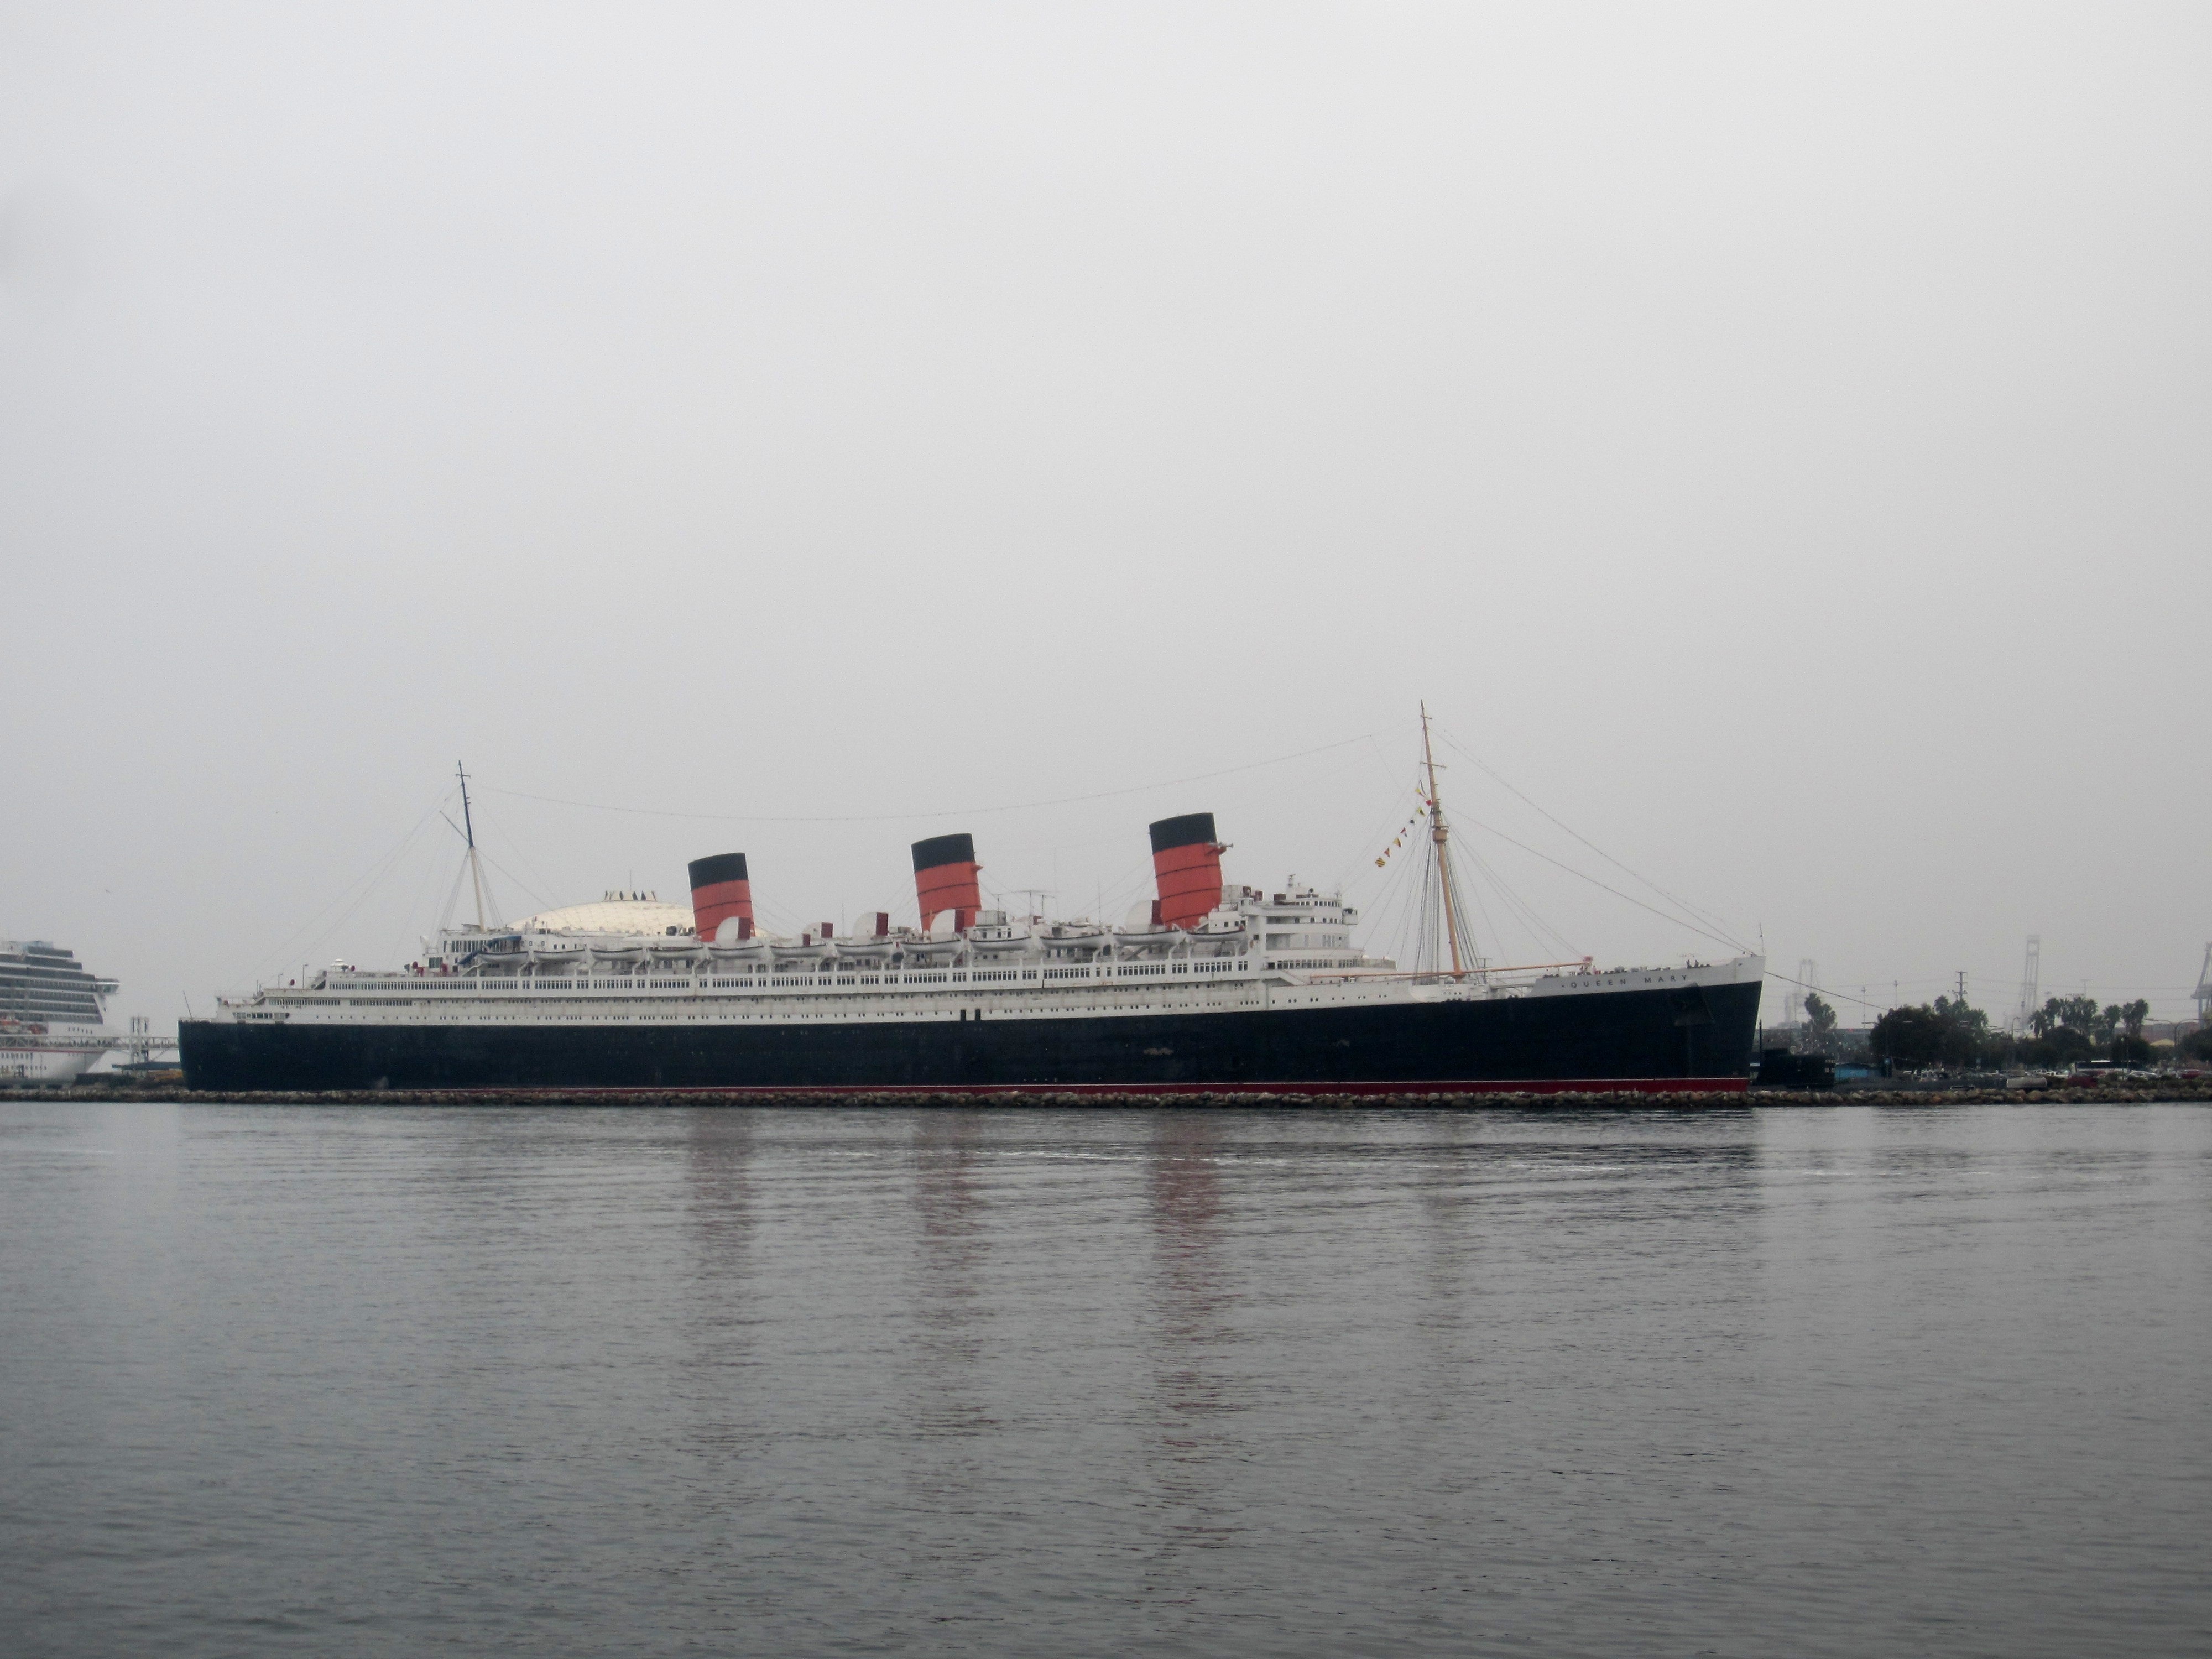
sea, water, boat, ship, vehicle, attraction, cargo ship, cruise, ferry, channel, watercraft, passenger ship, freight transport, ocean liner, tank ship, bulk carrier, queen marry